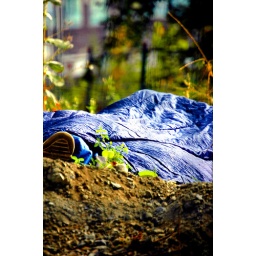
one of 2,000 homeless in vancouver, this one beneath the granville street bridge